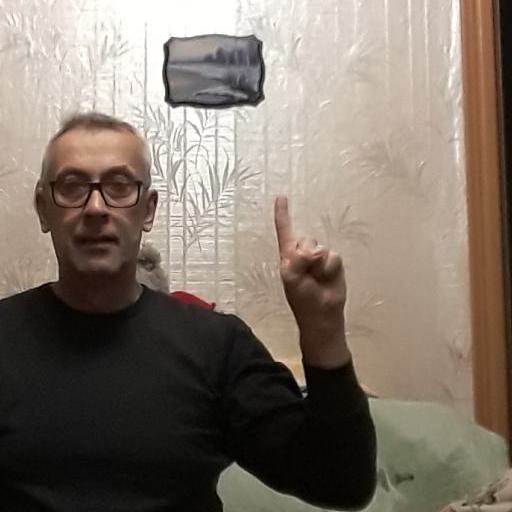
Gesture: one